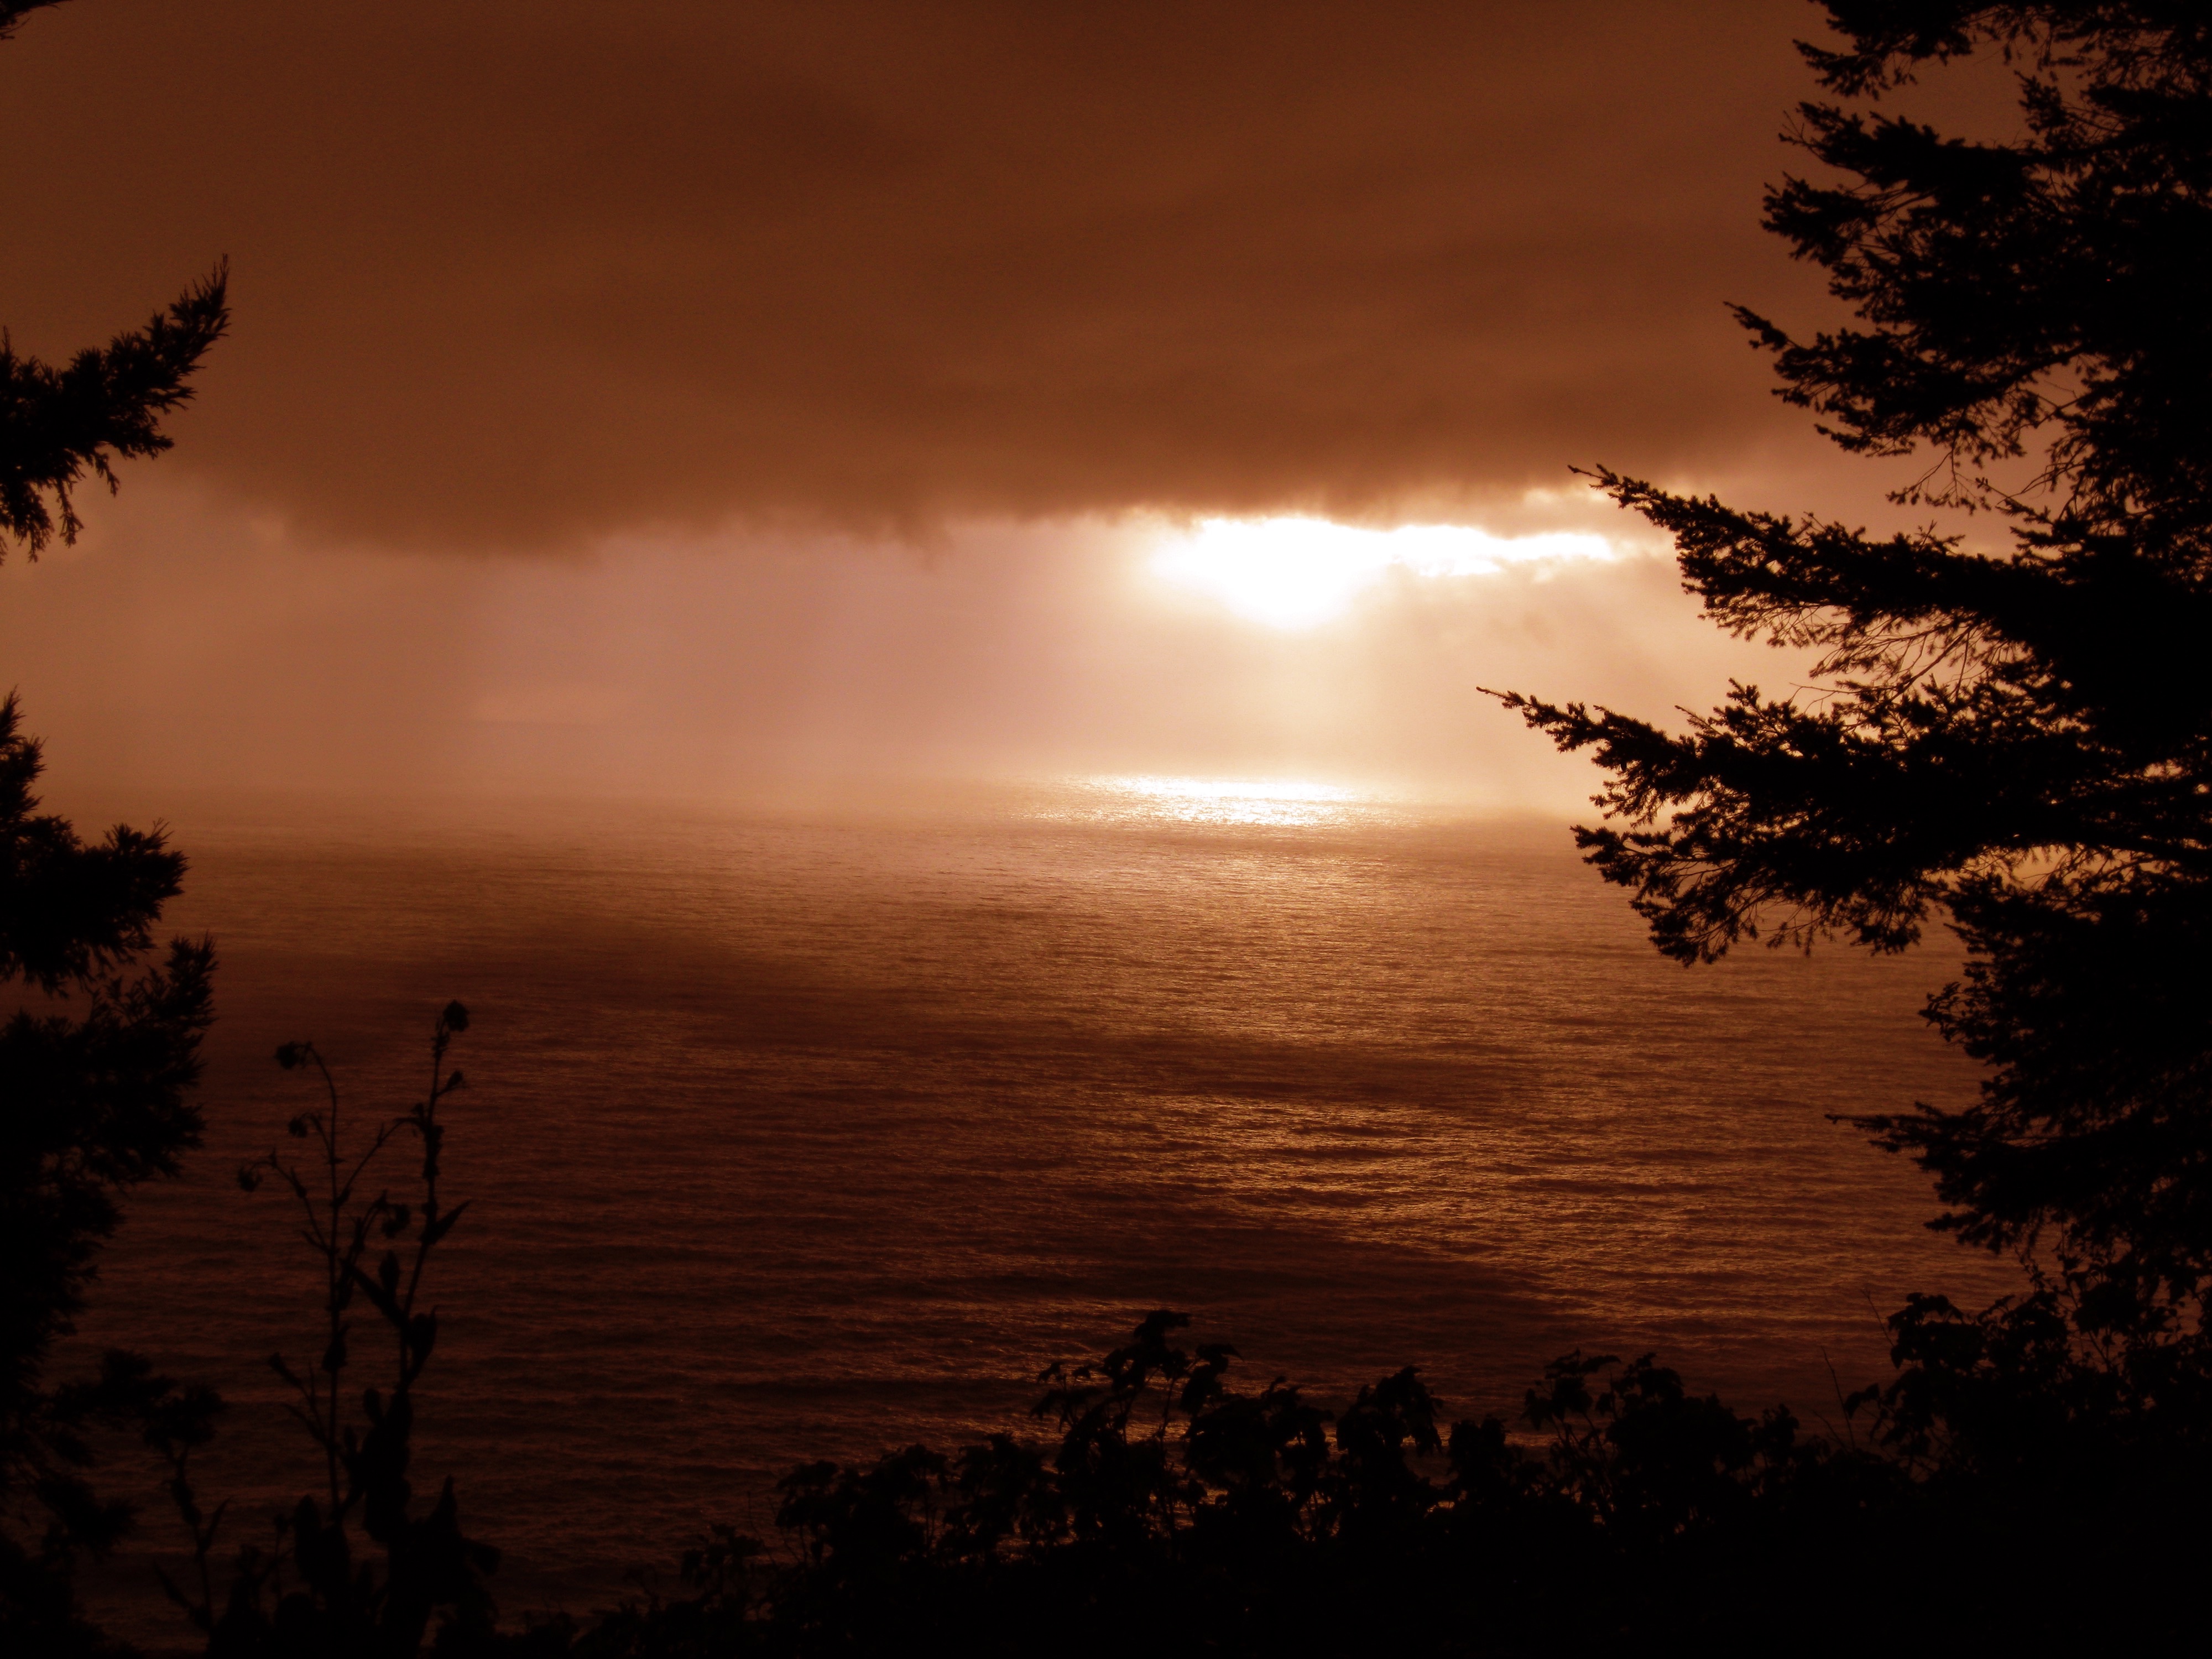
sea, horizon, cloud, sky, sun, sunrise, sunset, sunlight, morning, dawn, atmosphere, dusk, evening, reflection, darkness, afterglow, atmospheric phenomenon